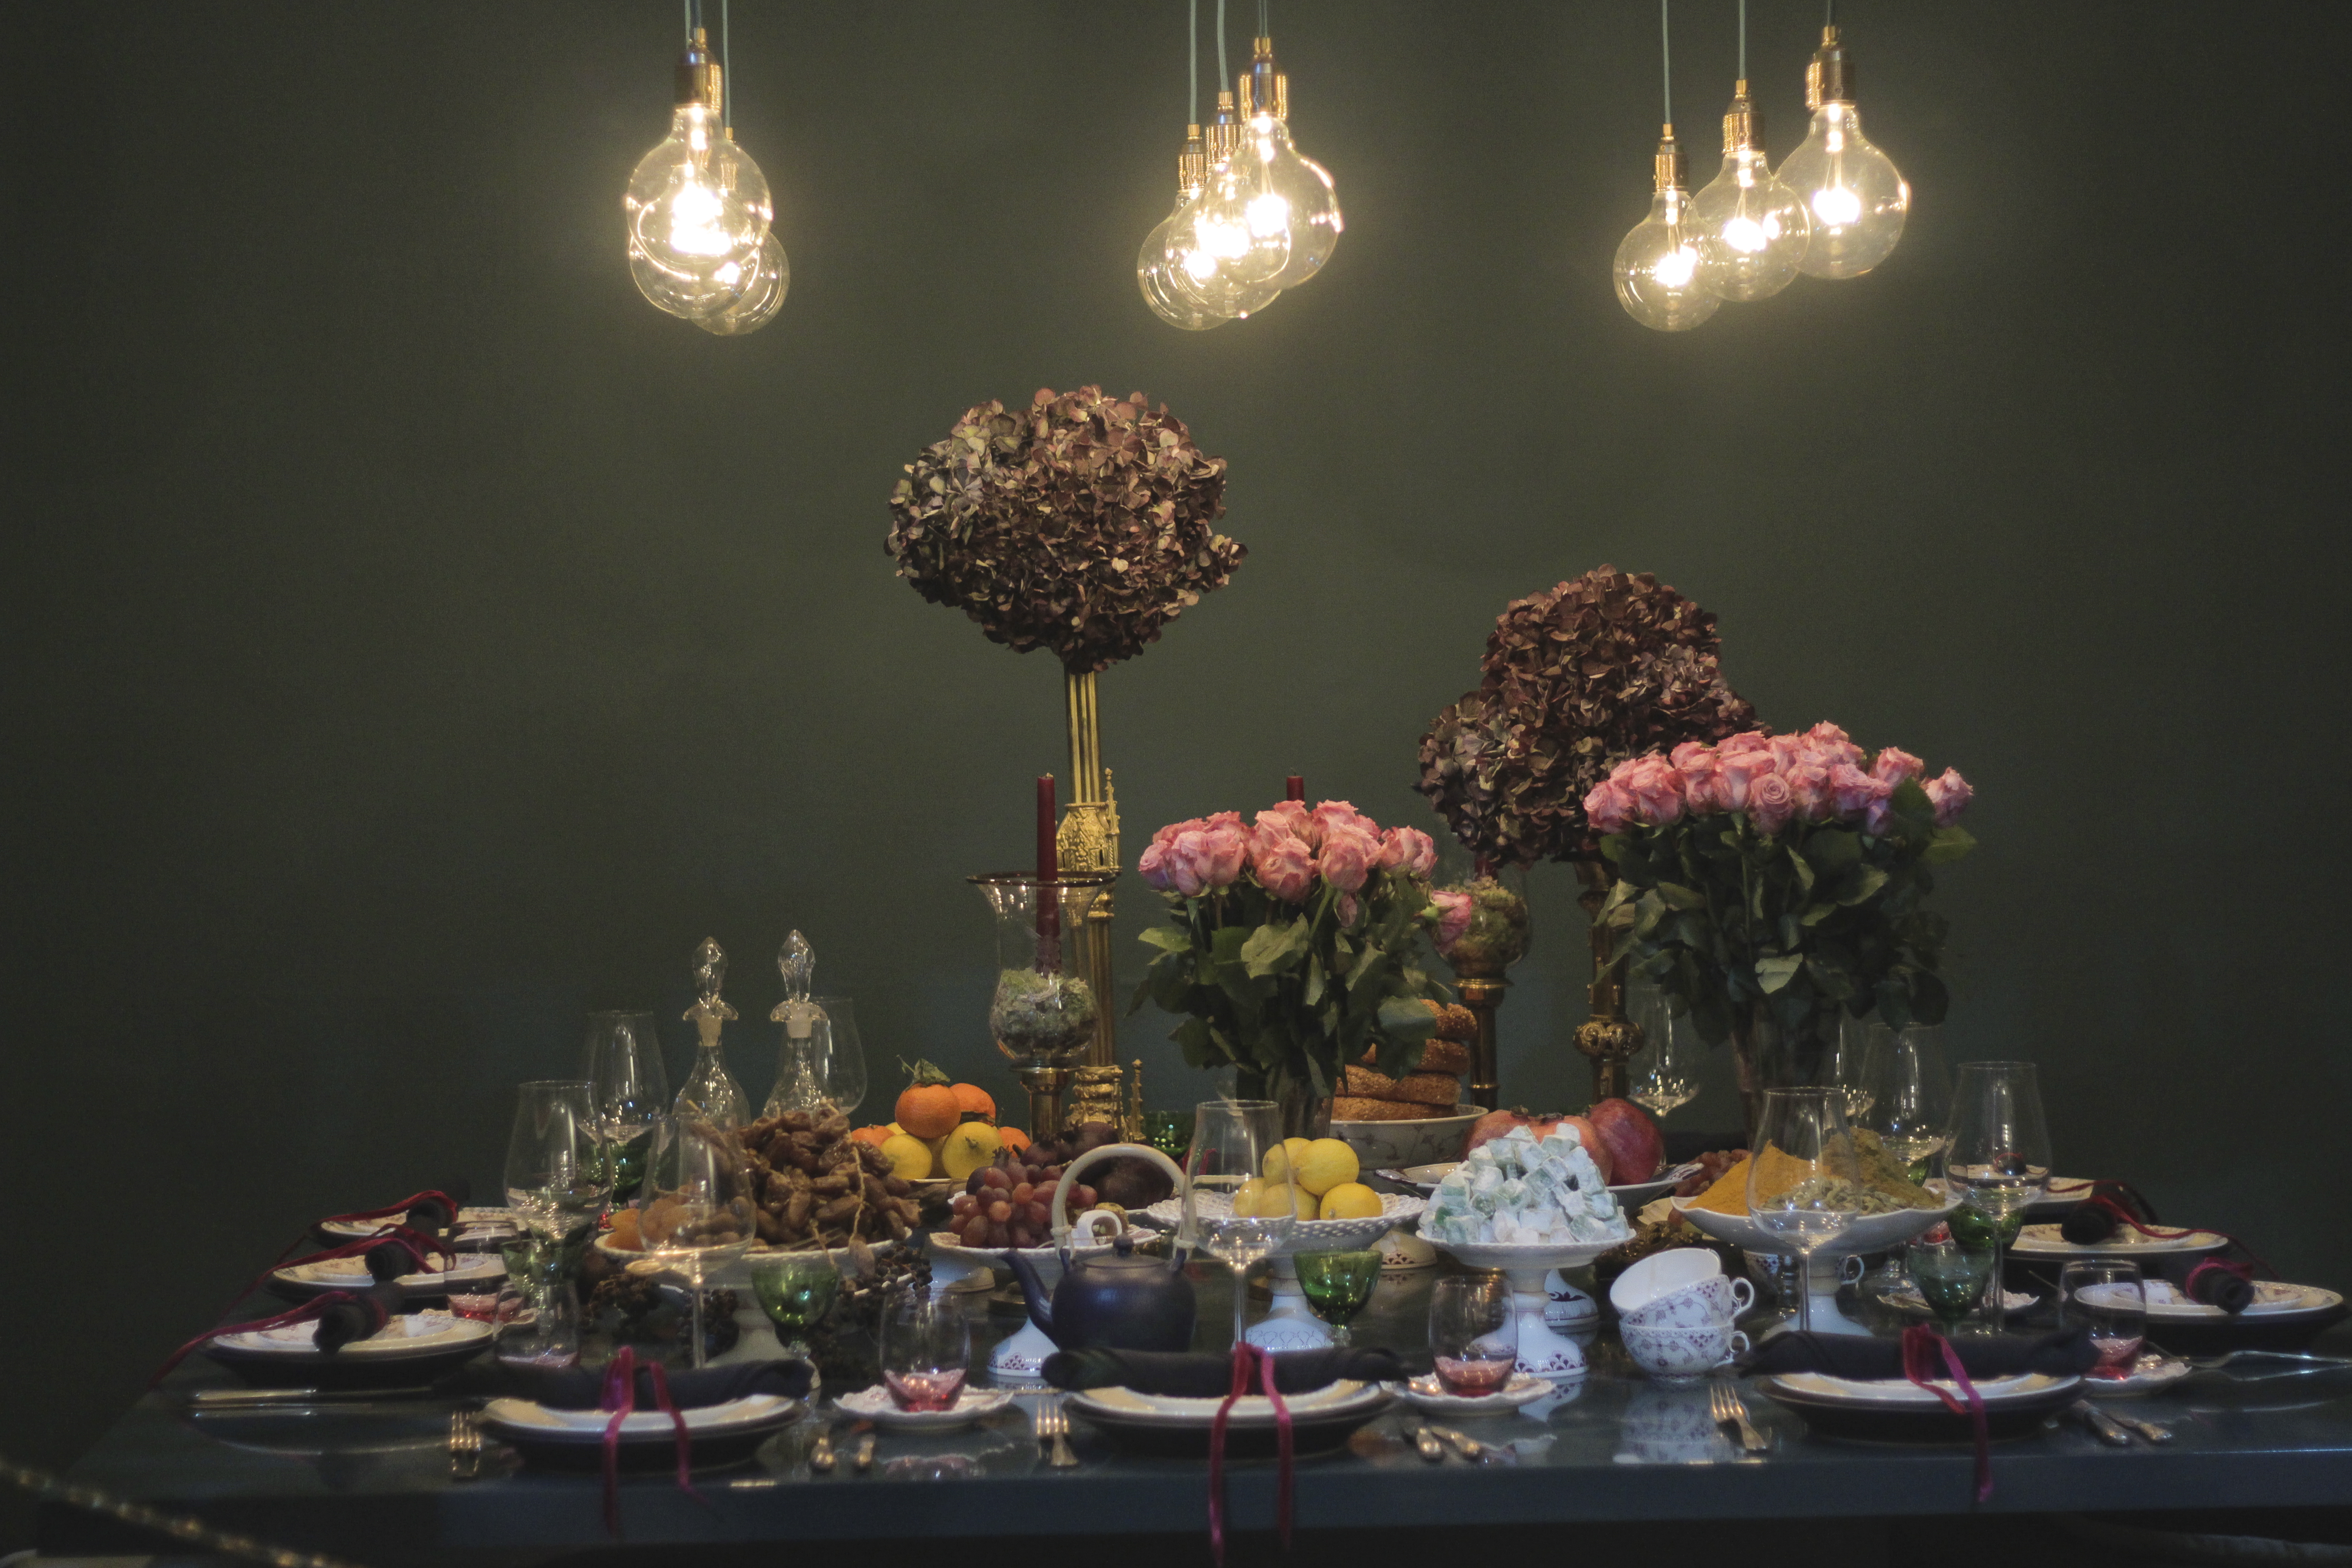
table, flower, travel, celebration, bouquet, decoration, meal, food, lamp, room, breakfast, candle, lighting, still life, flowers, ceremony, indoors, festival, lights, dinner, fruits, culture, table setting, floristry, plates, wine glasses, centrepiece, lightbulbs